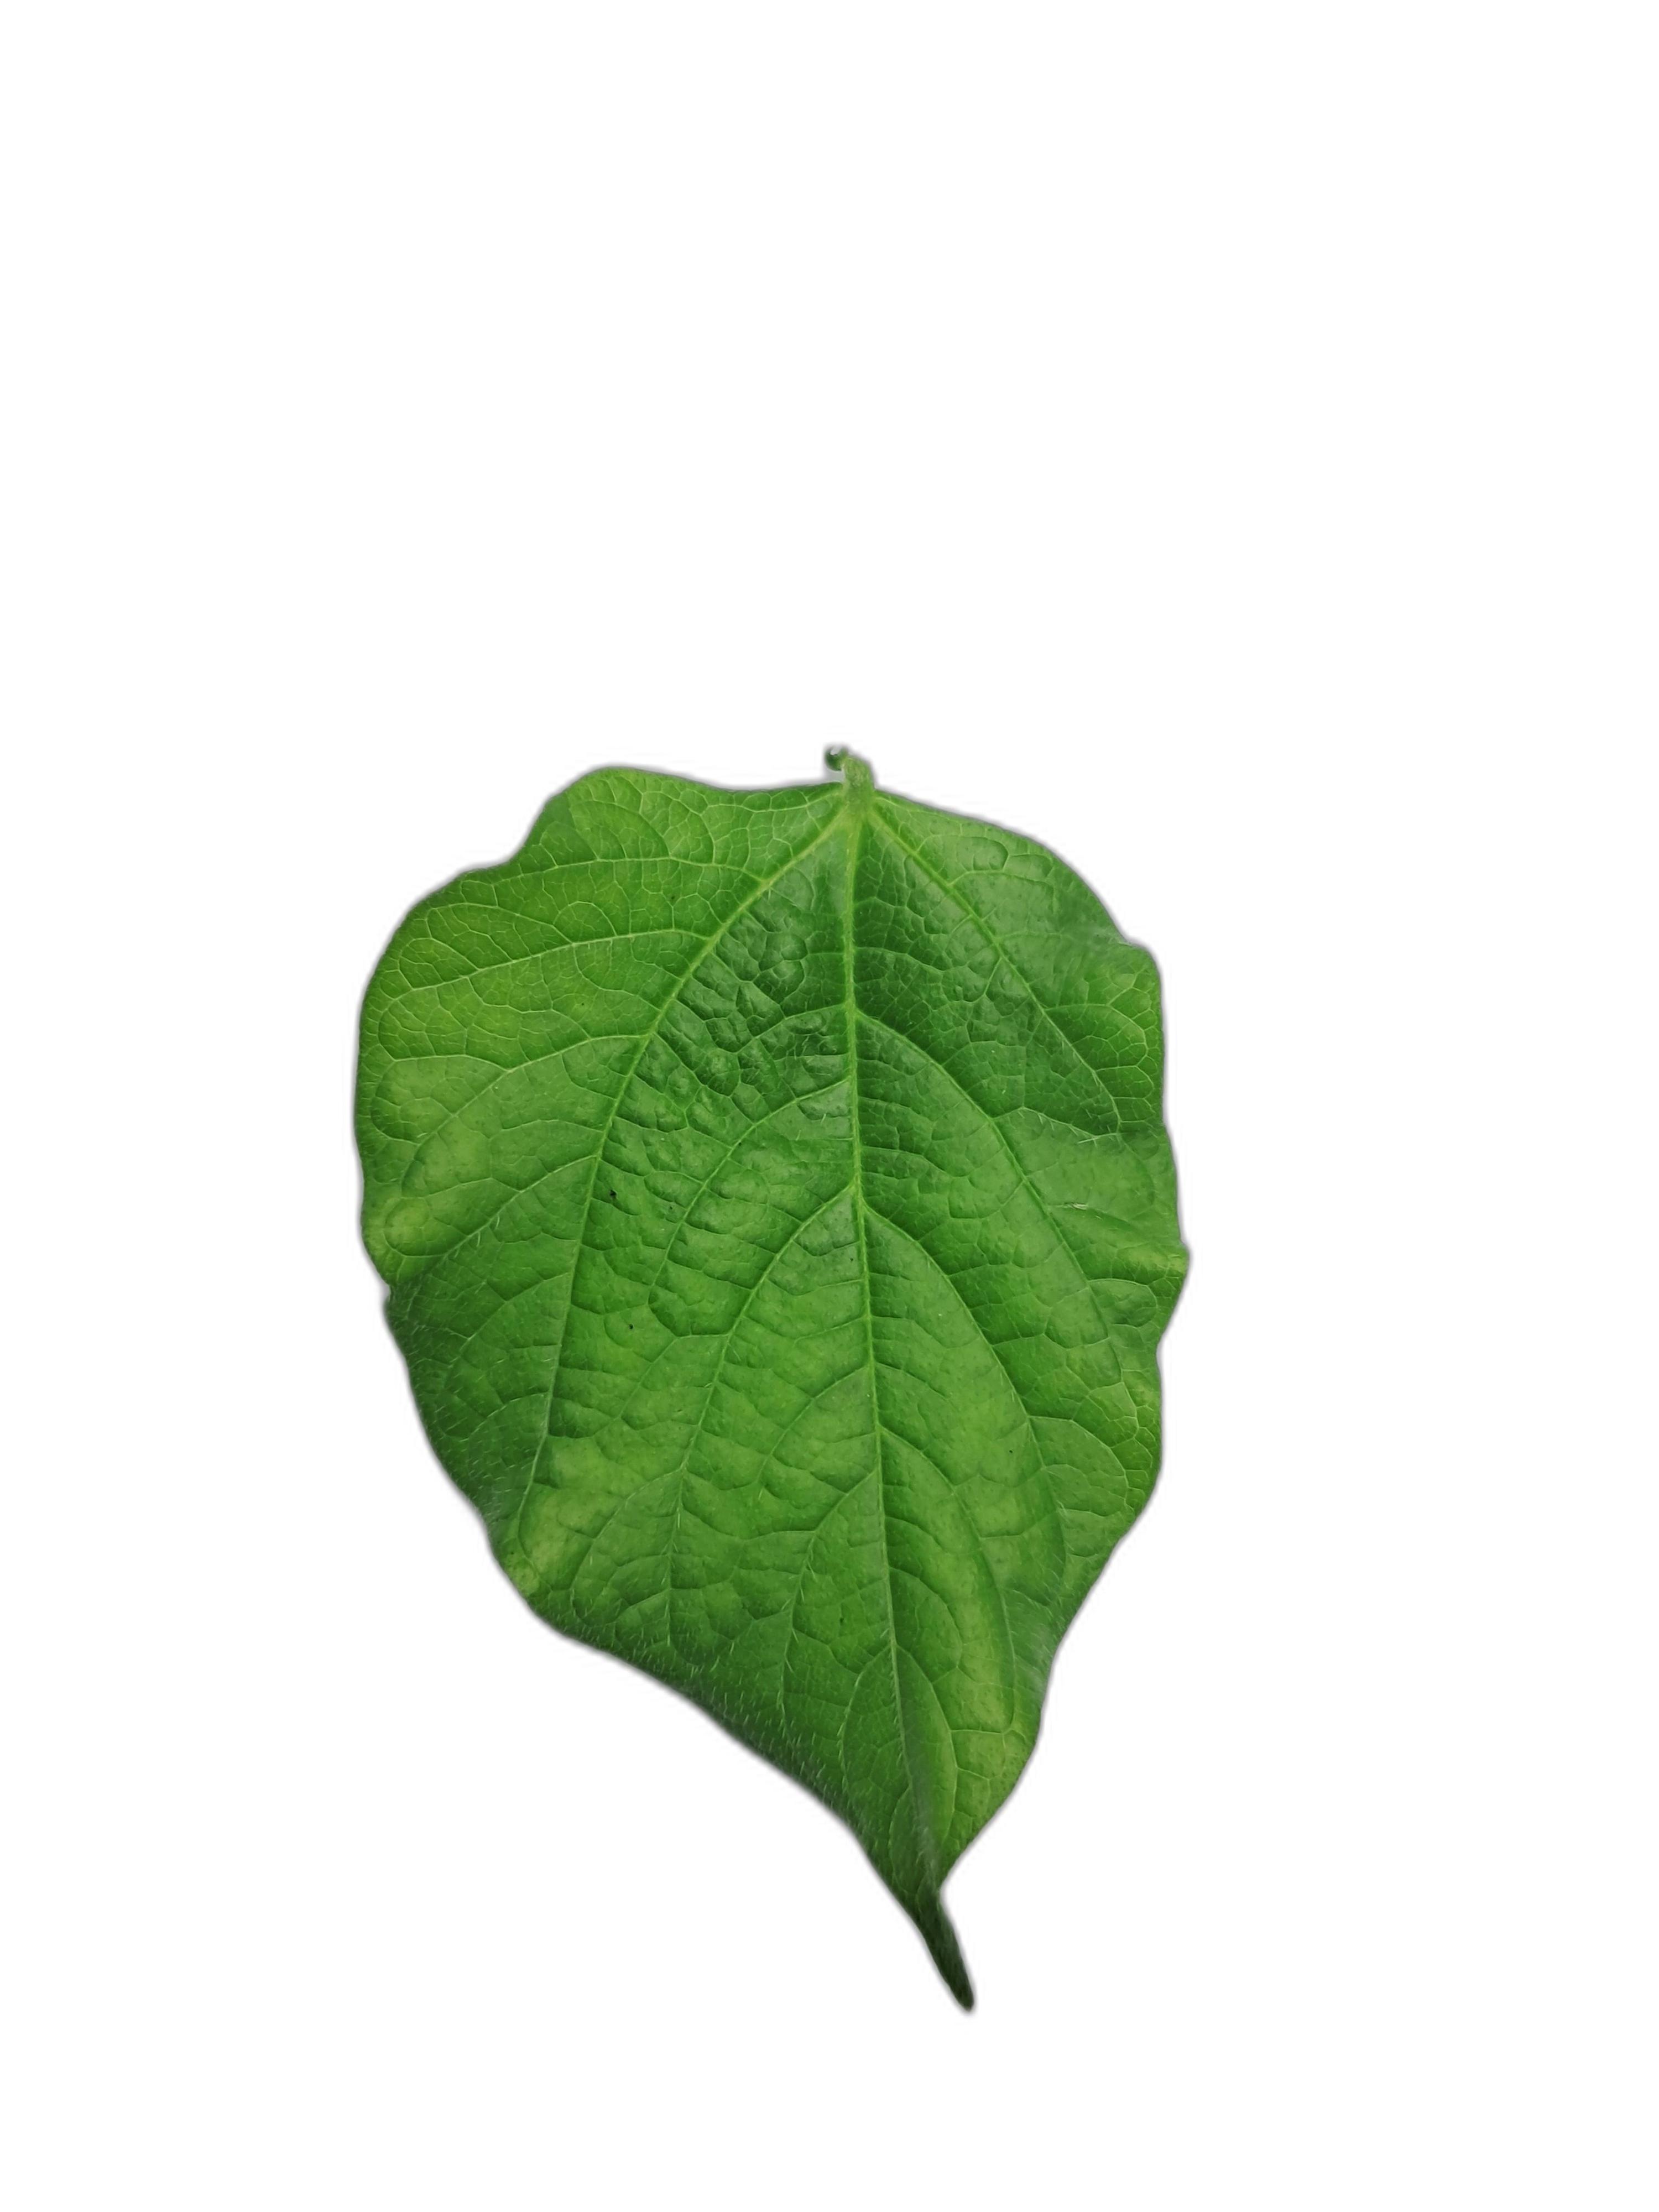
Label: Leaf Crinkle